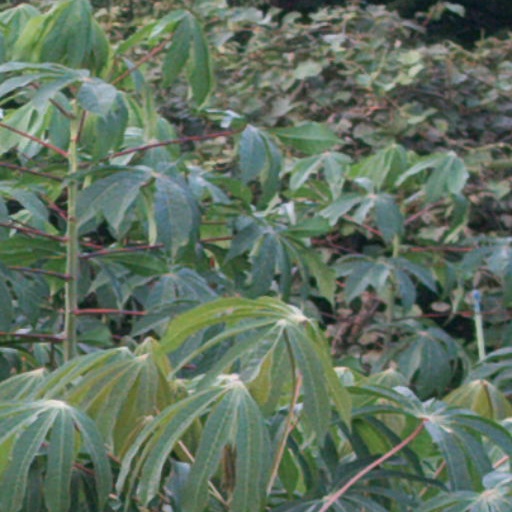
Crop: cassava